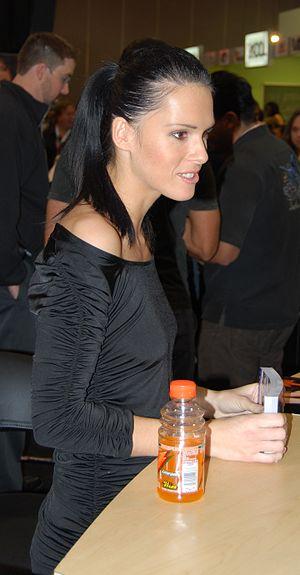
Jennifer Dark, née le 18 août 1982 à Kolin, est une actrice de films pornographiques tchèque.